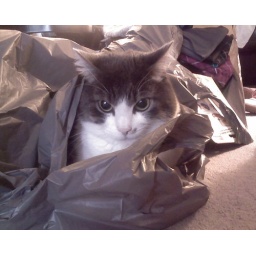
I brought home by bags, and my cat decided to crawl inside them.